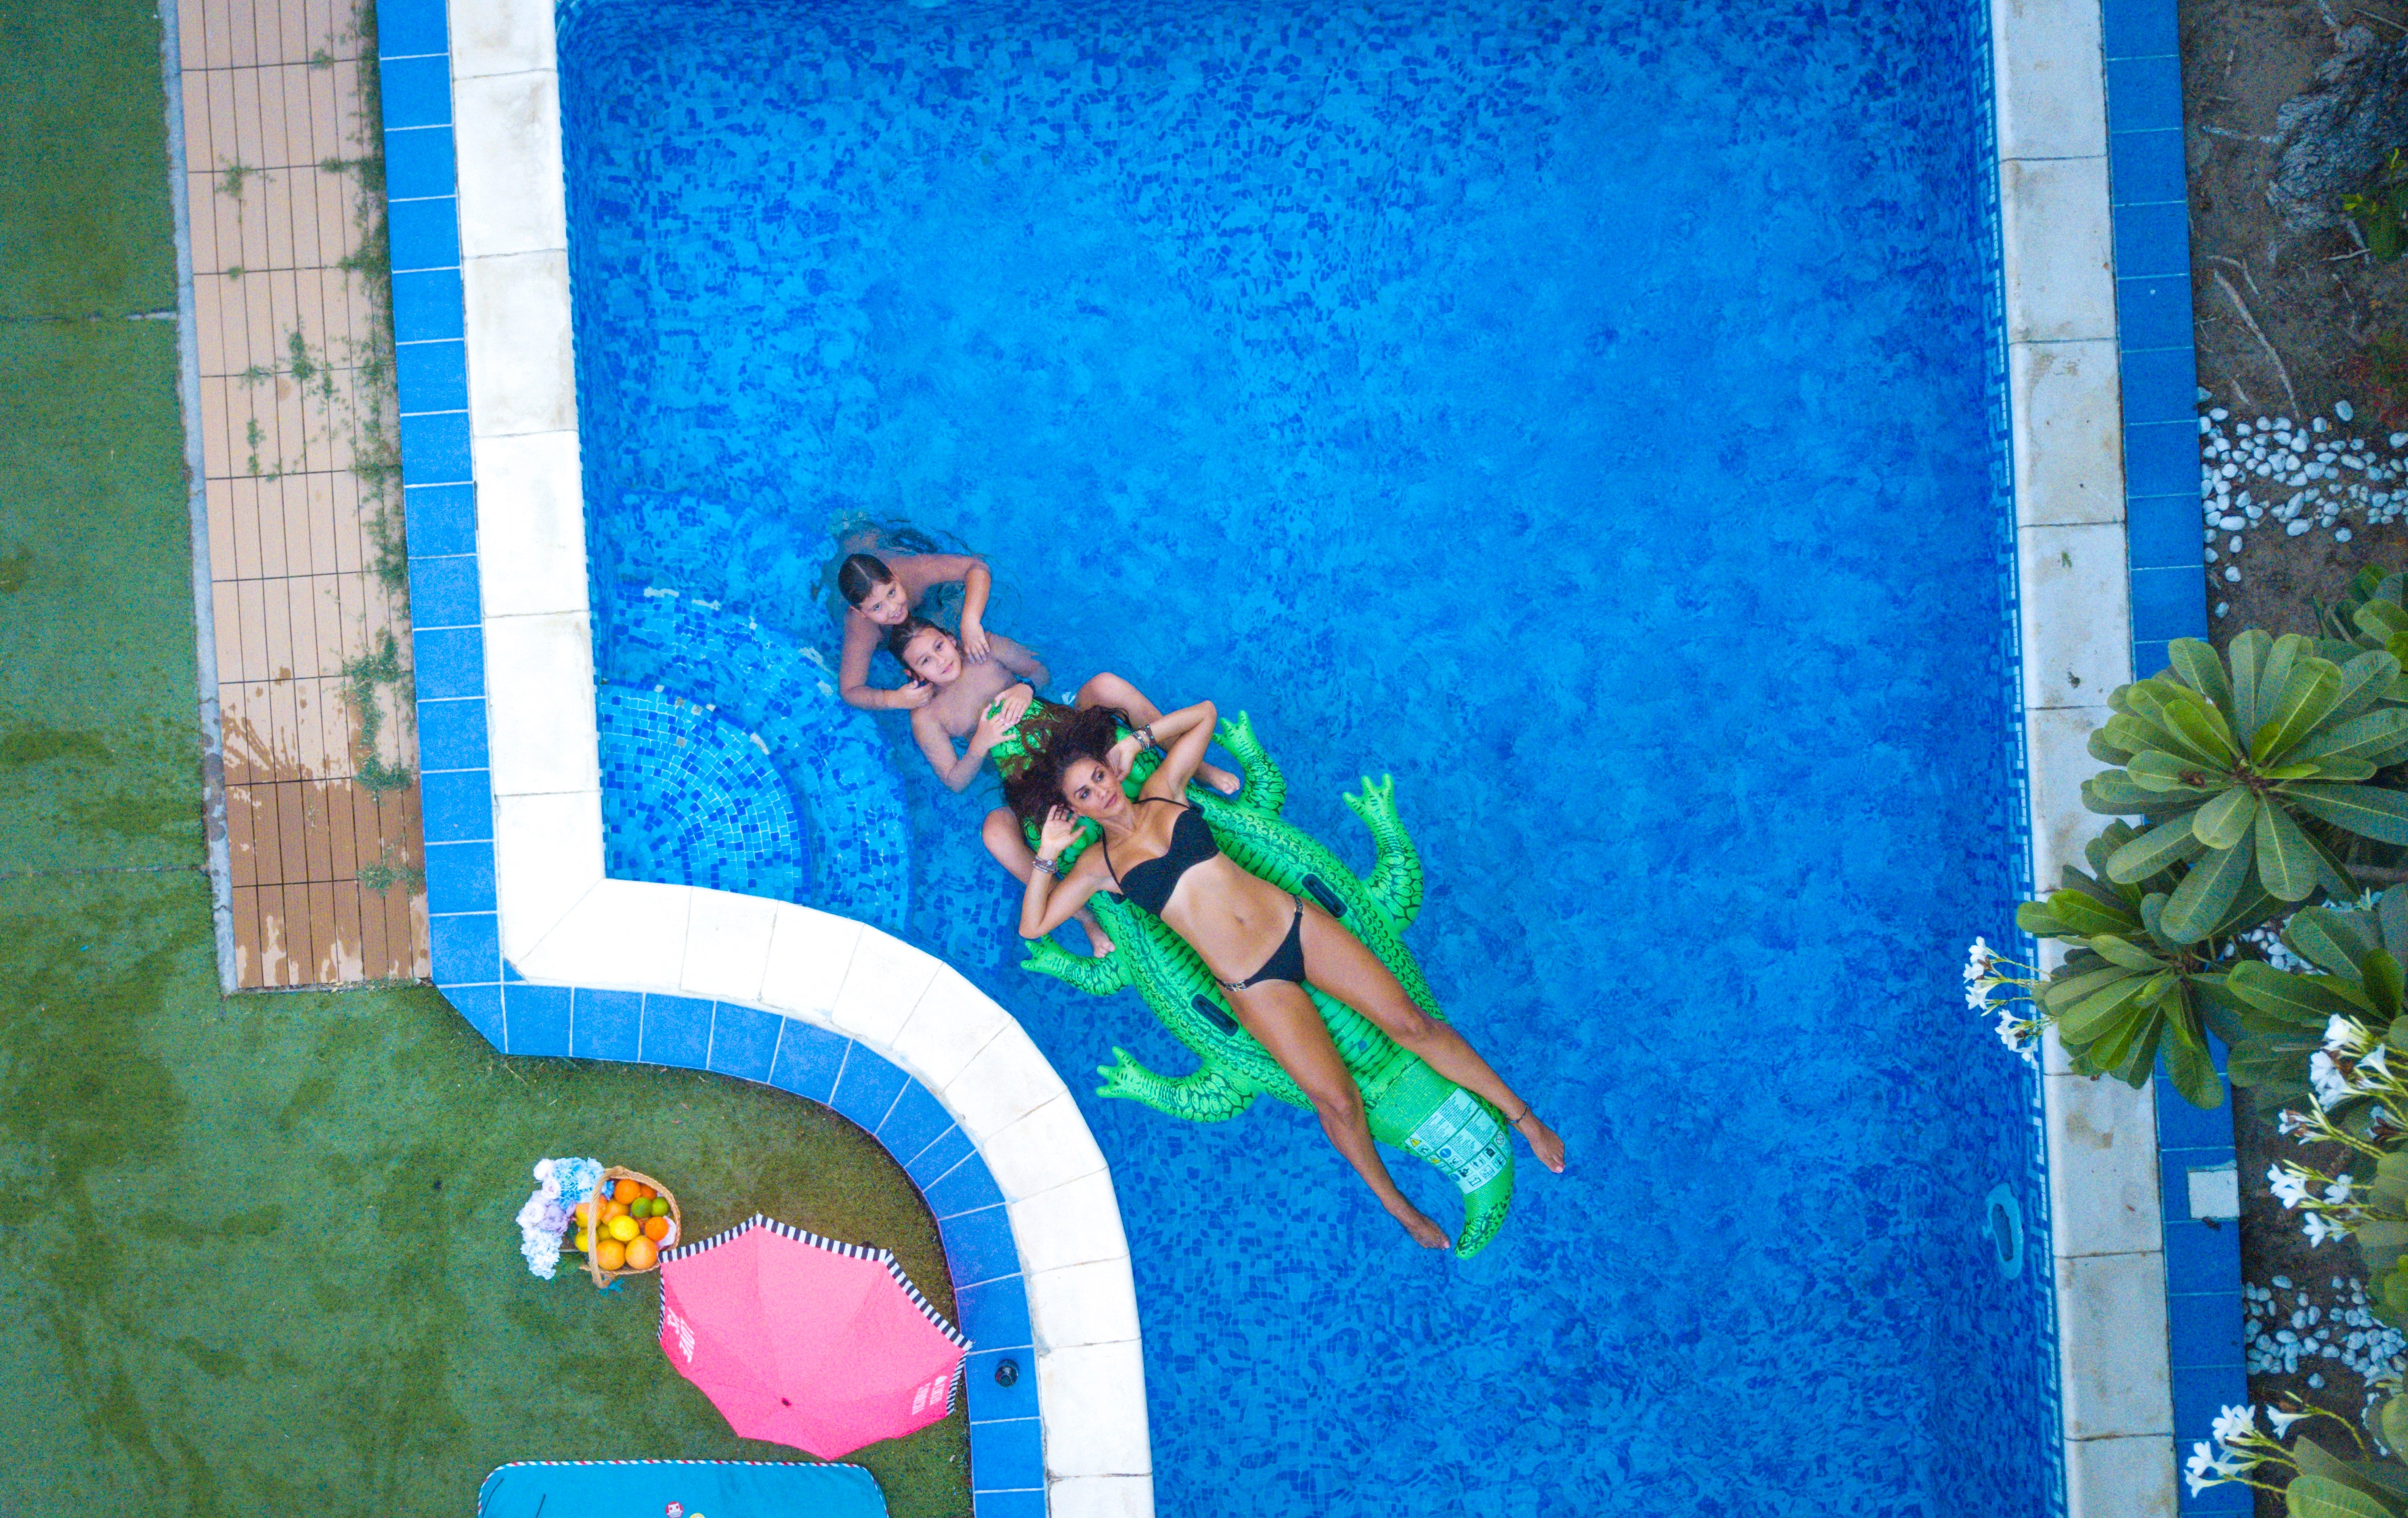
blue, green, leisure, majorelle blue, fun, recreation, play, swimming pool, summer, art, vacation, games, world, water park, amusement park